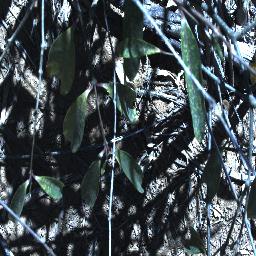
Label: rubber_vine